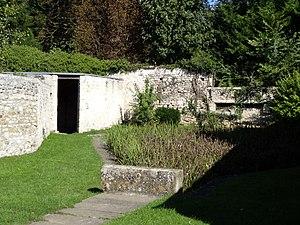
Hameau de Rueil - voir titre.